Philippe Le Royer

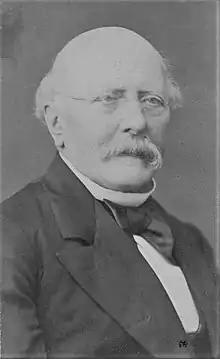
Portrait of Philippe Le Royer

Philippe Le Royer was born in Geneva, Switzerland in 1816 to a notable Swiss and French family. His ancestors were peers of La Rochelle in the 14th century and subsequently printers to the King of France in the 16th century. Following edict of Nantes, his family became established as a bourgeois family of Geneva, Switzerland. The family held seats on the Council of Two Hundred, and were the proprietors of a renowned pharmacy. His father, Charles Le Royer was the captain of the garrison of the city of Geneva. Philippe Le Royer studied law in Paris, and became a lawyer based in Paris, Lyon and Chalon-sur-Saône.